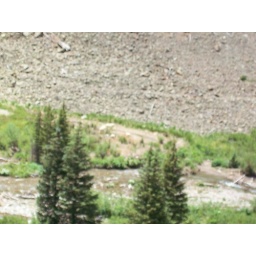
Those are big horn sheep near the water by the river.